Thermes de Saint Gervais Mont-Blanc

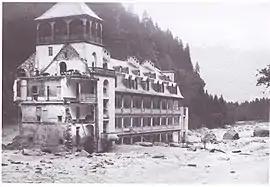

On the night of 11 to 12, the Montjoie Valley was hit by an unforeseen natural catastrophe. At around one o'clock in the morning, a torrent of icy mud and rock swept down the mountain to the Arve plain. The hamlets of Saint-Gervais were significantly damaged and the baths were almost entirely destroyed. Over 75 people were impacted by the incident. On the morning of 12 July, the entire valley was in shock.